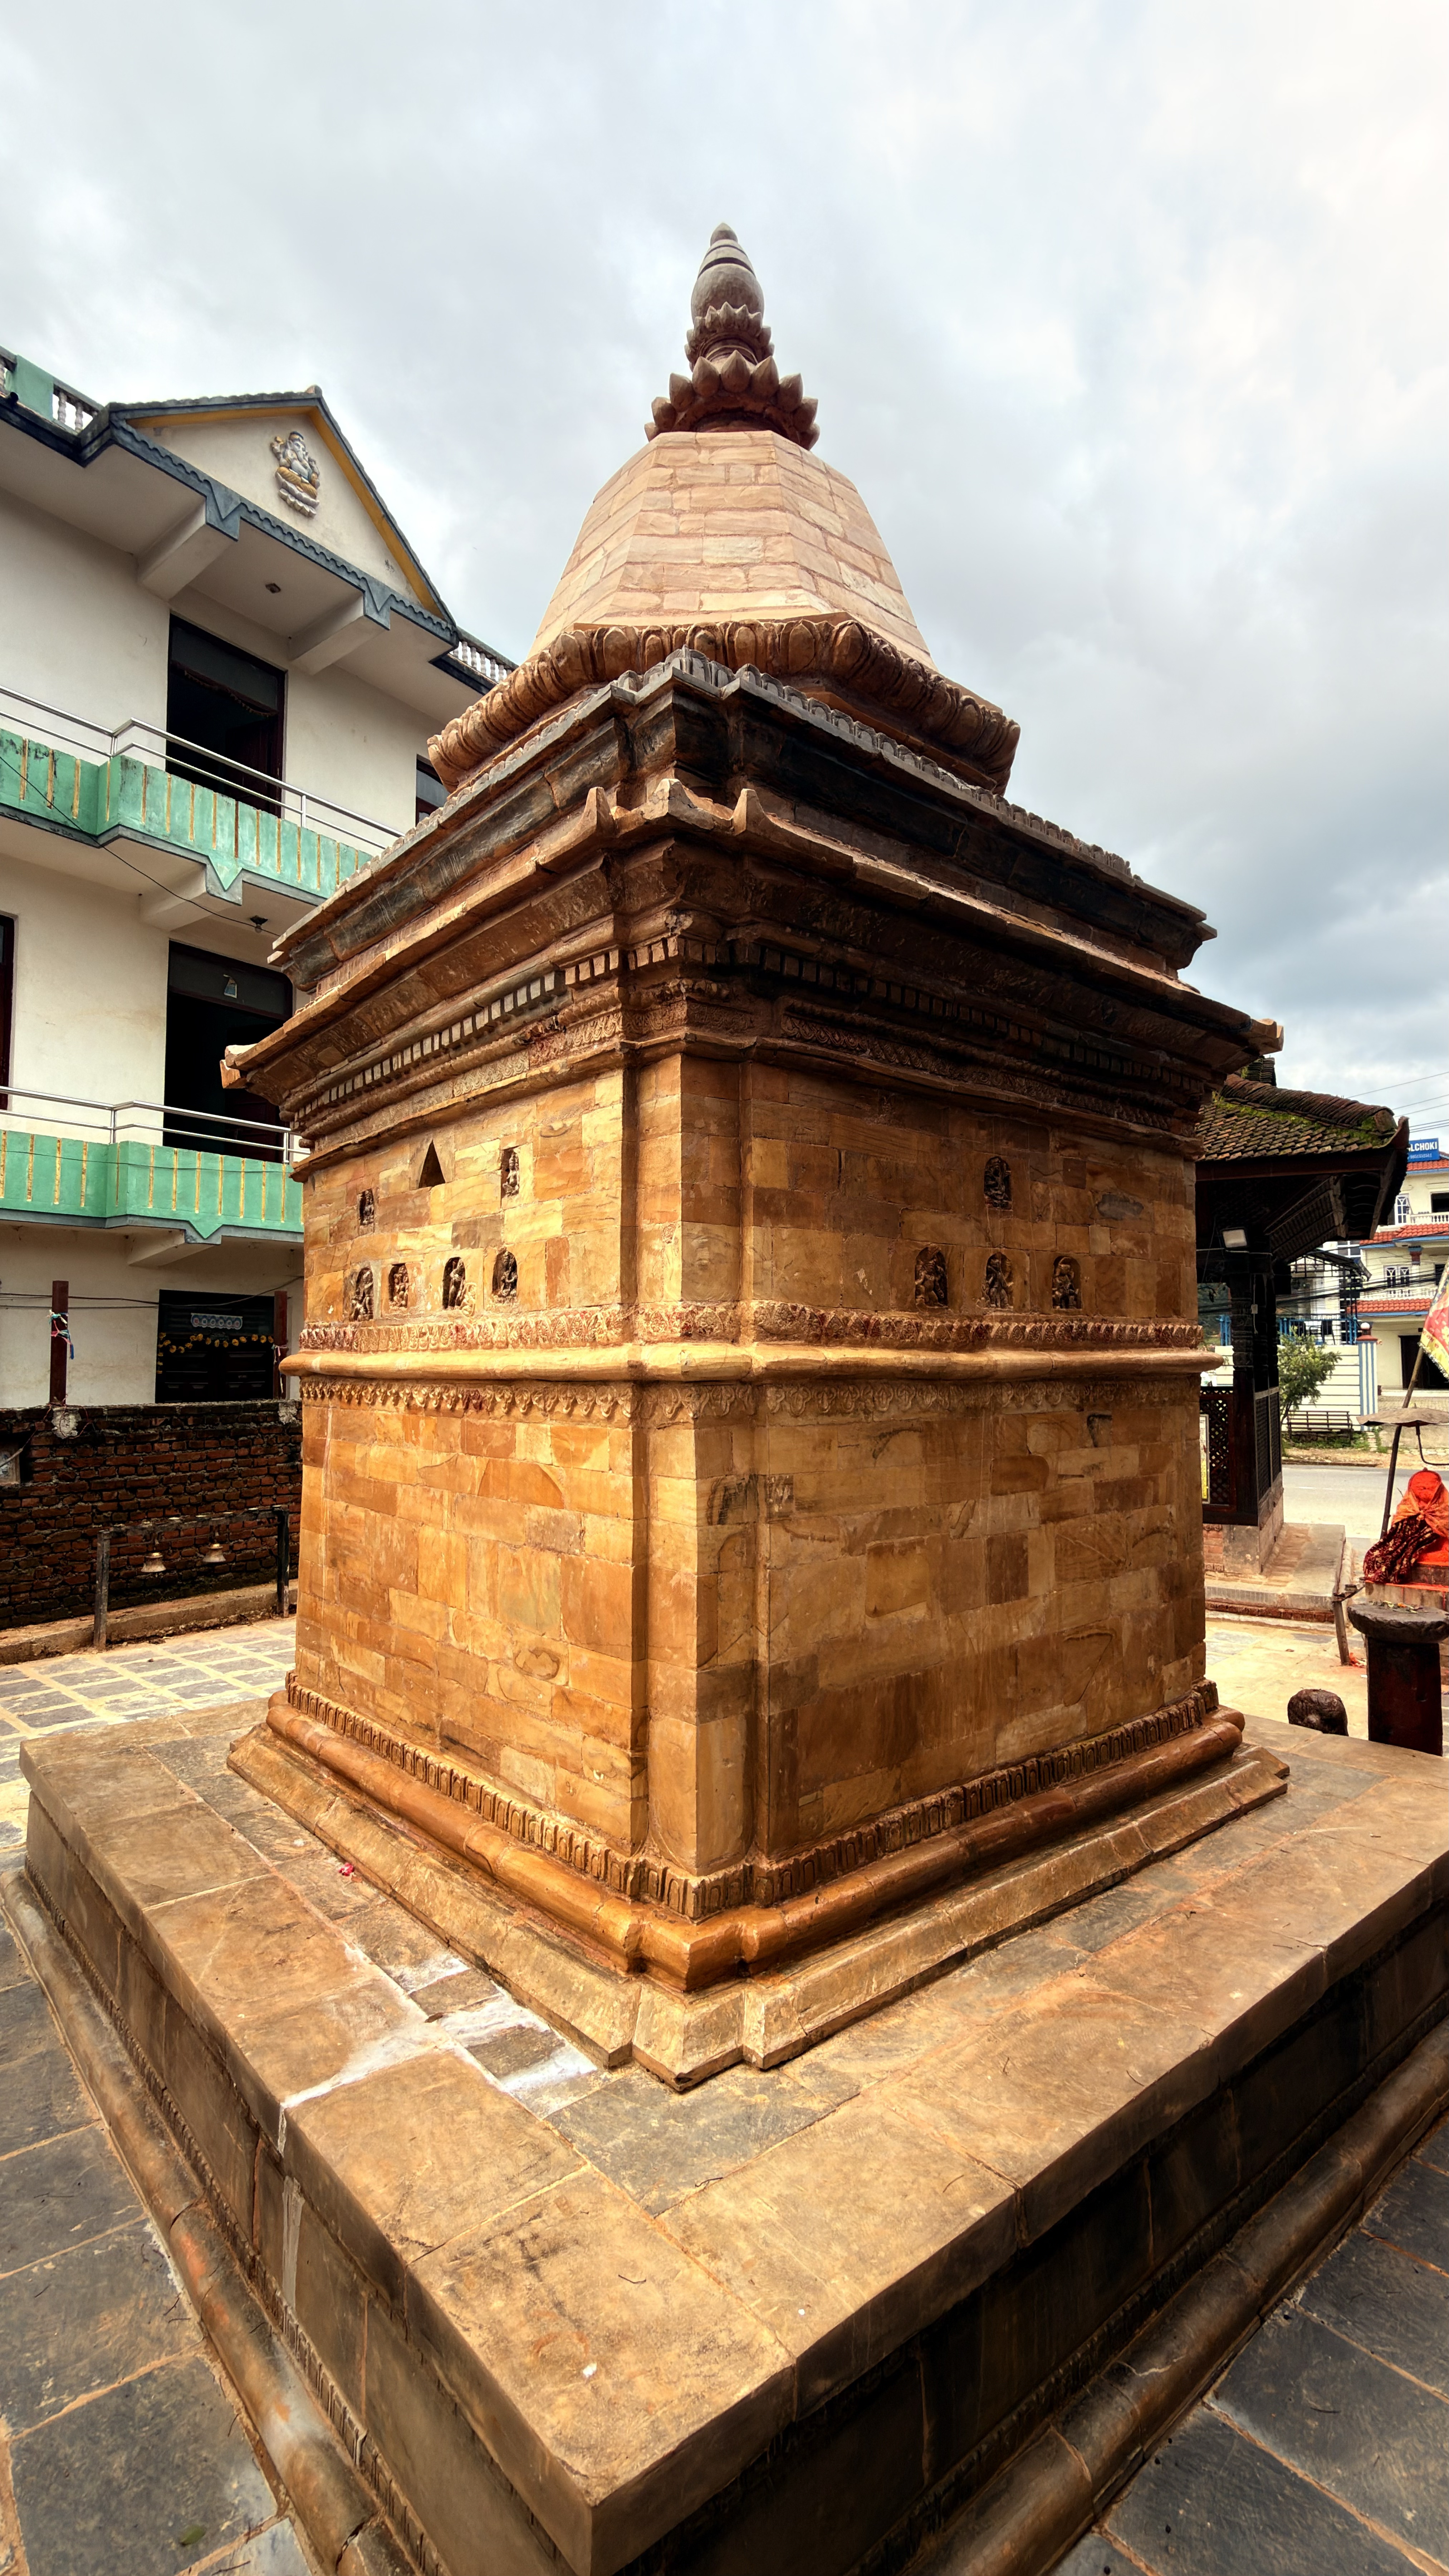
Heritage site: Ram_Temple